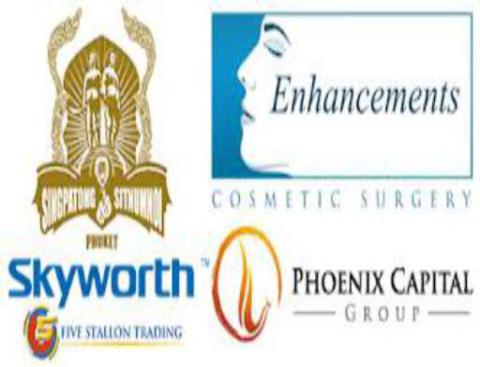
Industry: Electronic